Answer in natural language. Considering the relative positions, where is brown top white leg dining table (highlighted by a red box) with respect to brown trapezoid wooden chair (highlighted by a blue box)? Choose between the following options: left or right
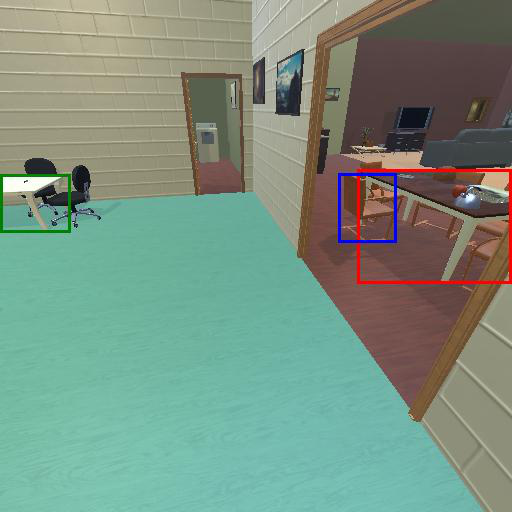
<answer>right</answer>